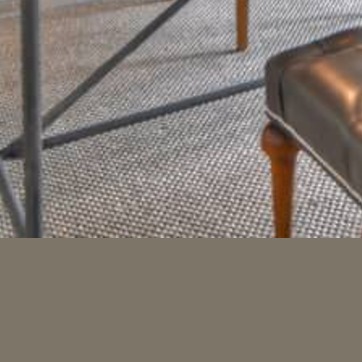
Material: carpet